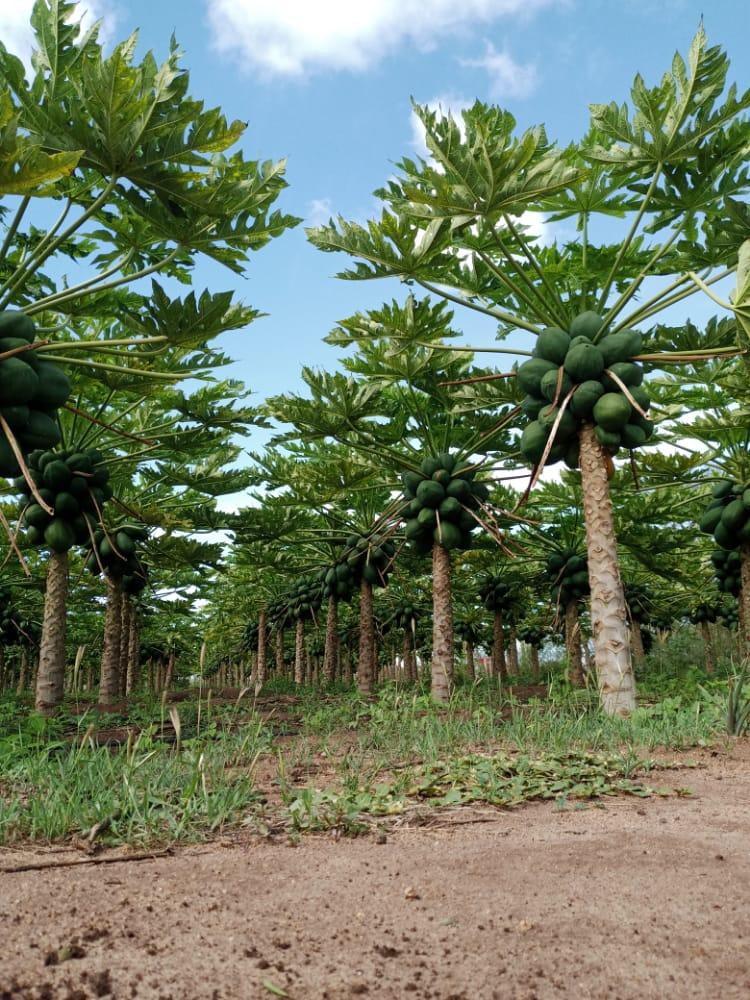
Eneo kubwa la shamba la mapapai, eneo hilo huzalisha mapapai mengi, wakulima hutumia mapapai kama zao la biashara kwa ajili ya kujiingizia  kipato.